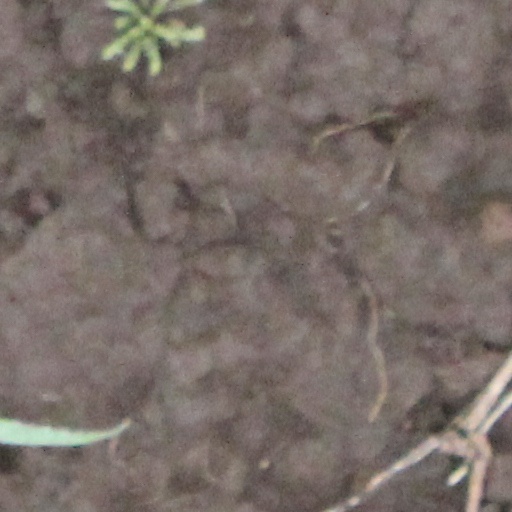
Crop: wheat